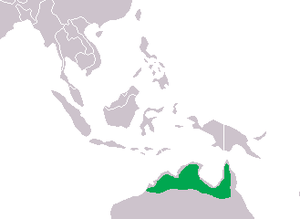
Crocodylus johnsoni, le Crocodile de Johnston, est une espèce de crocodiliens de la famille des Crocodylidae.